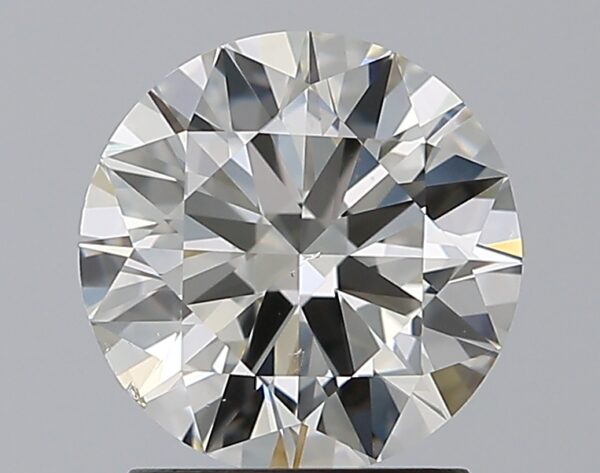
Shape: round
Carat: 1.7
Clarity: VS2
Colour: J
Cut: EX
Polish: EX
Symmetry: VG
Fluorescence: N
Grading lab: GIA
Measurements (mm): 7.65 x 7.71 x 4.63